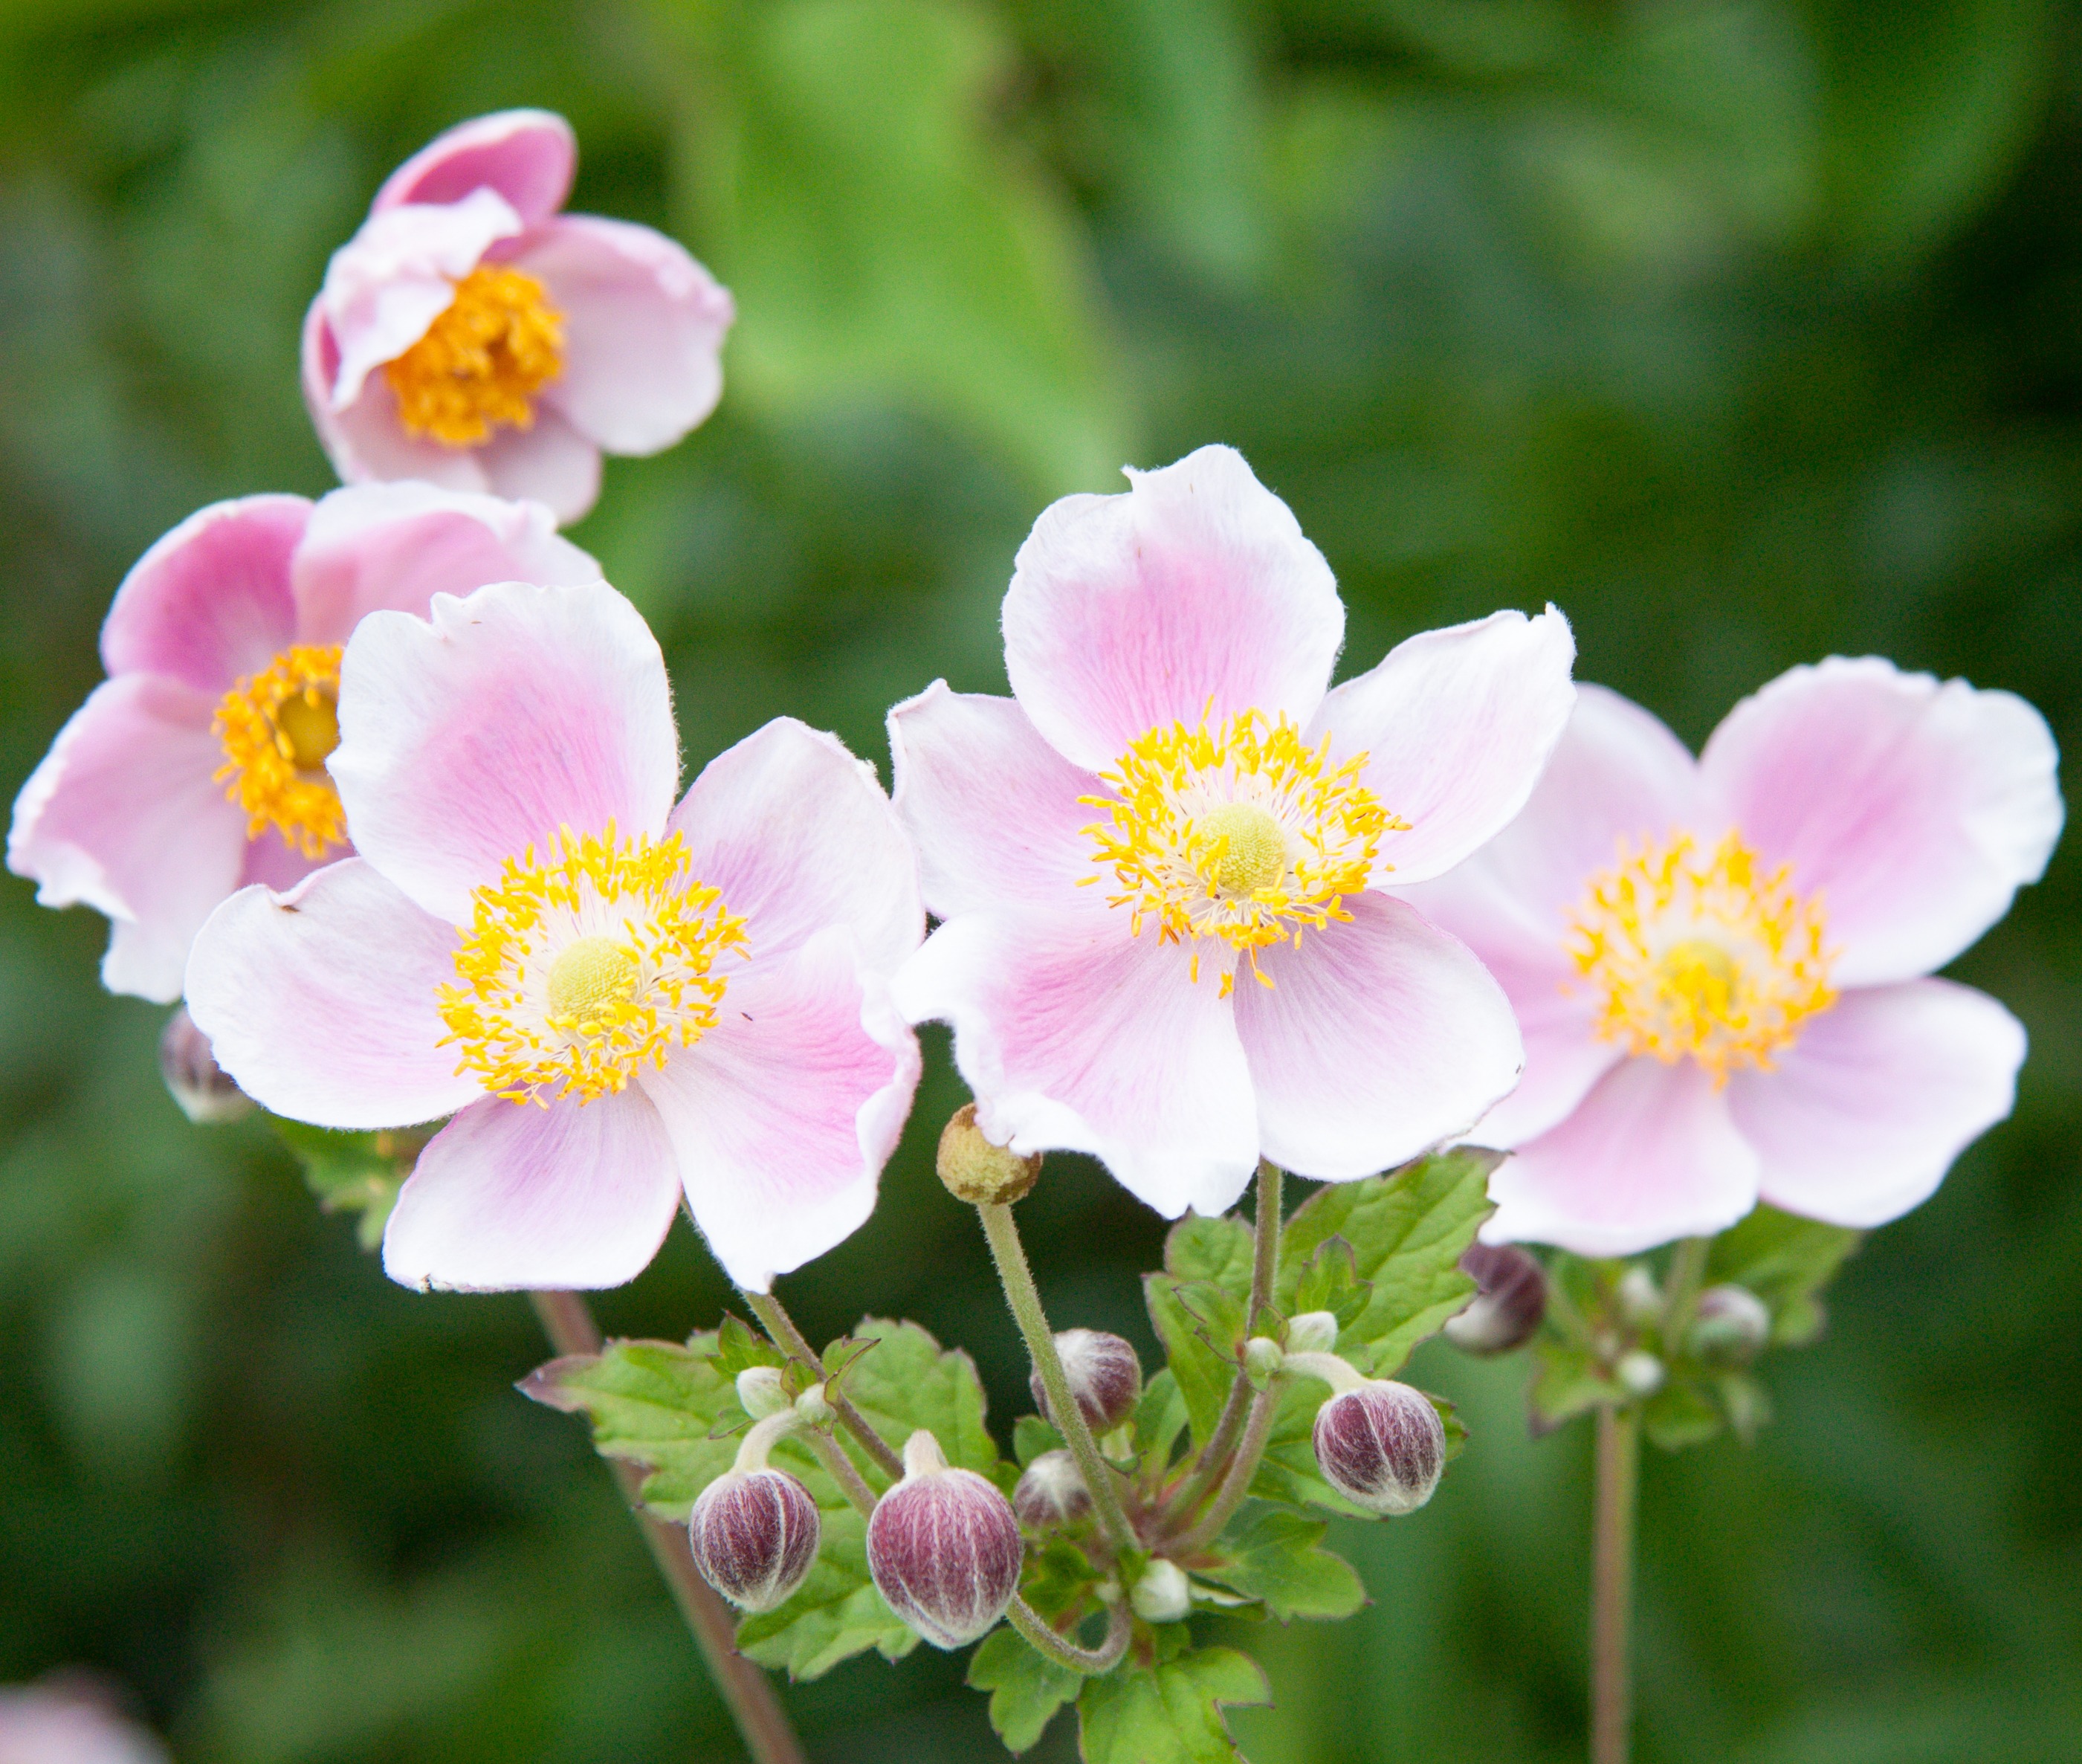
nature, blossom, plant, flower, petal, bloom, rose, spring, botany, flora, wildflower, macro photography, rosa canina, flowering plant, rose family, annual plant, land plant, garden cosmos, rosa rubiginosa, prickly rose